The Phoenix Incident

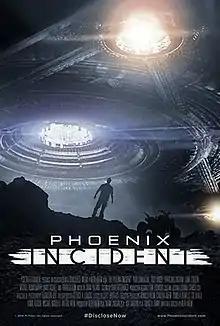
Theatrical release poster

The Phoenix Incident is a 2016 American science fiction horror film written and directed by first time director Keith Arem, and starring Yuri Lowenthal, Troy Baker, Liam O'Brien, Michael Adamthwaite, Jamie Tisdale and Brian Bloom. Presented as a documentary found footage film based on real events, it is set in the present day and focuses upon an alleged conspiracy behind the Phoenix lights, a mass UFO sighting which occurred in Phoenix, Arizona, and Sonora, Mexico, on Thursday, March 13, 1997. On that date, lights of varying descriptions were reported by thousands of people between 19:30 and 22:30 MST in a space of about 300 miles (480 km) from the Nevada state line, through Phoenix, to the border of Tucson. The film focuses on the main events in and around Phoenix during this time.